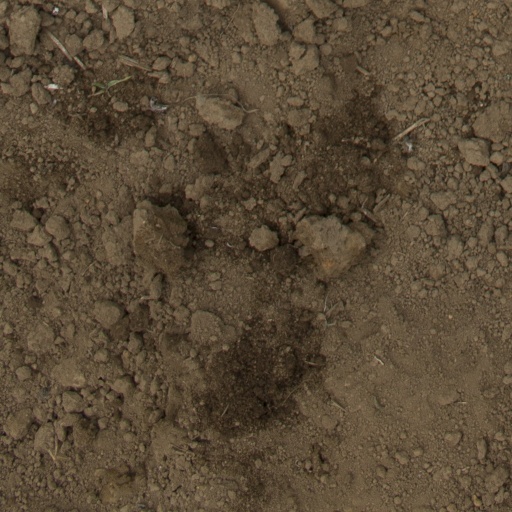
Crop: Jerusalem artichoke